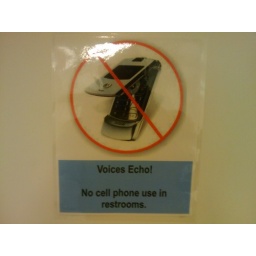
this is why you should never talk on your phone in the bathroom guys.